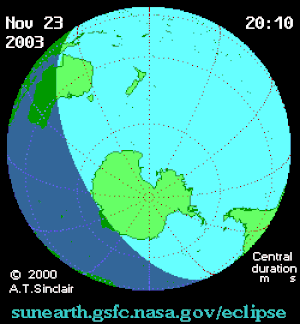
L'éclipse solaire du 23 novembre 2003 est une éclipse solaire totale qui s'est tenue aux dernières heures du 23 novembre 2003. L'éclipse générale finit au début du 24 novembre.